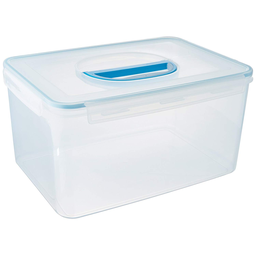
Label: plastic